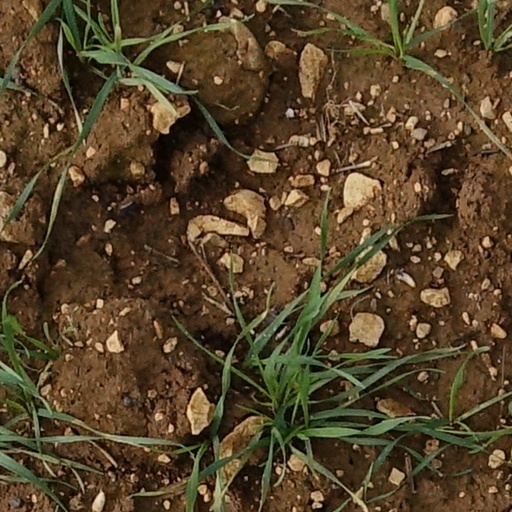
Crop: wheat